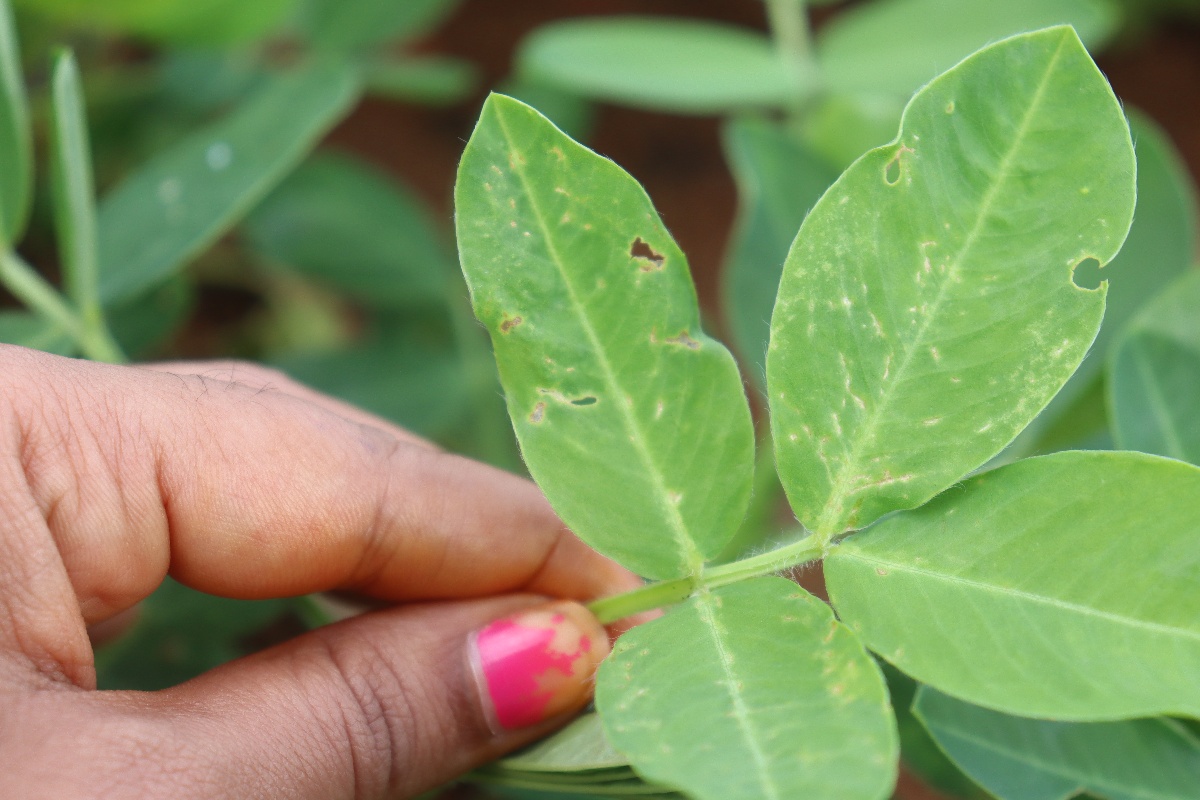
Label: healthy leaf